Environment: real
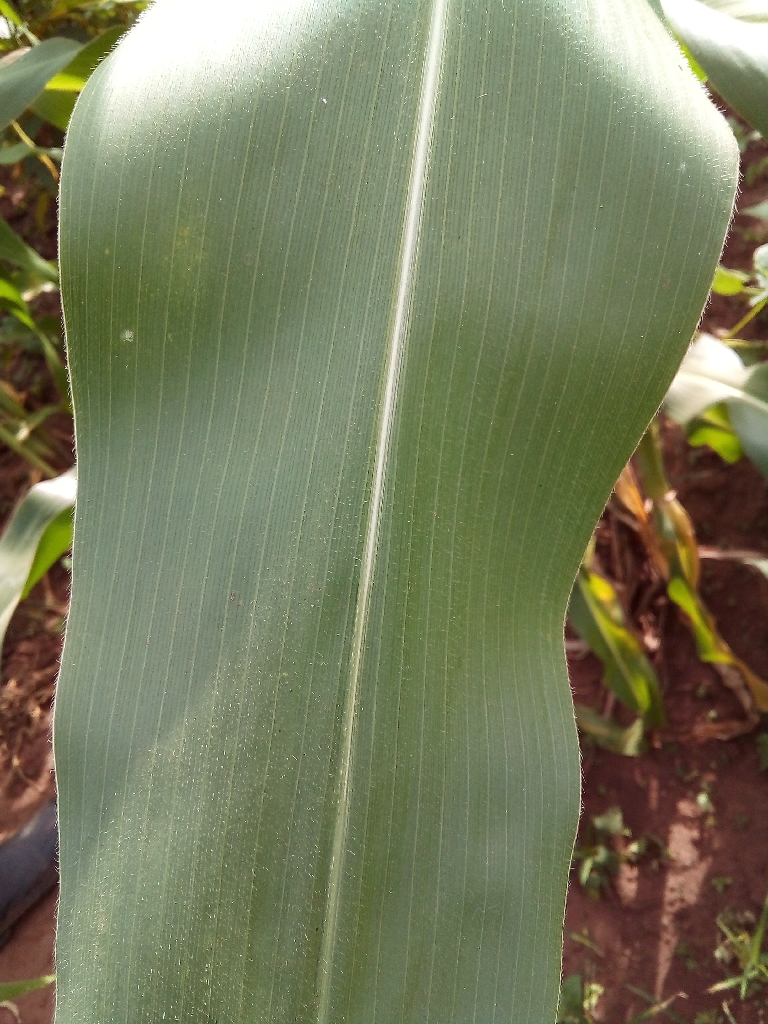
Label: healthy